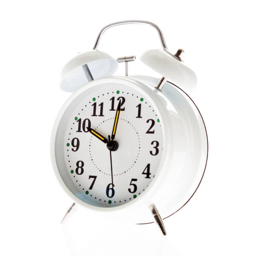
a white alarm clock on white background